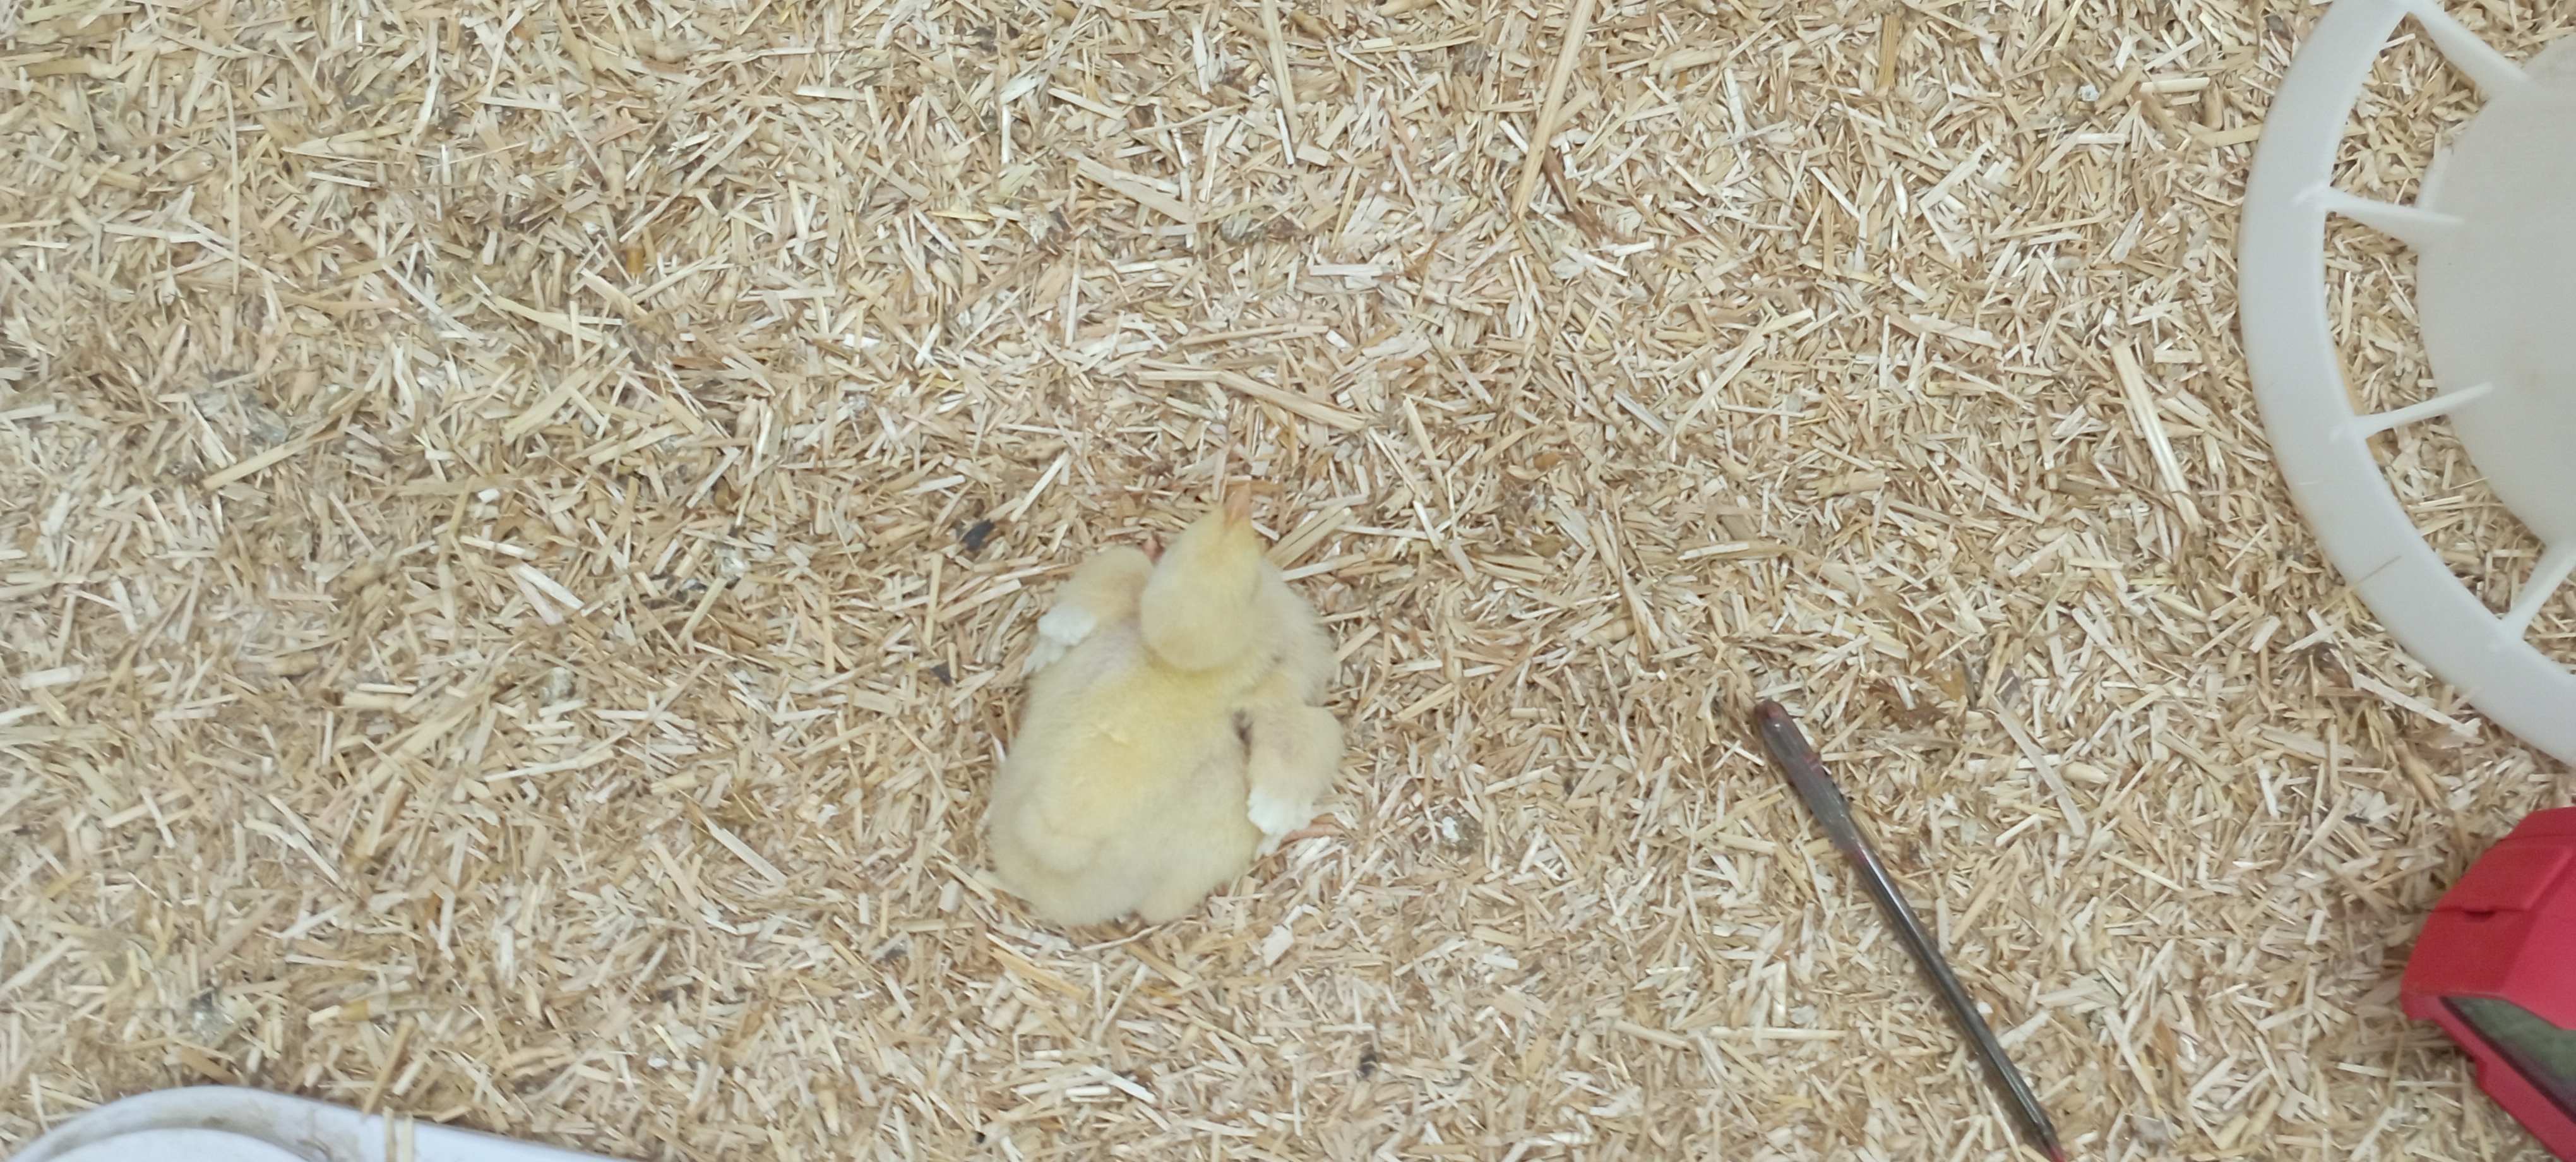
Weight: 192 g